South Park, Ilford

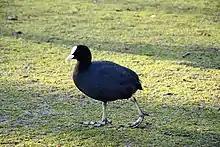
Coot in South Park

The park is located to the south of Green Lane (A 1083) and west of South Park Drive. The park opened to the public on 10 May 1902. It contains a number of large trees, a lake which is fed by Loxford Water and leisure facilities including Tennis courts and Football pitches.